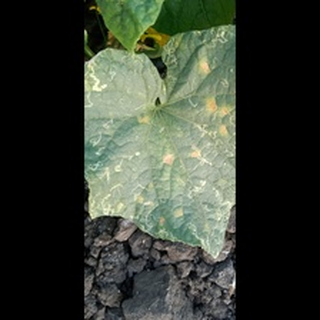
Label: diseased_cucumber